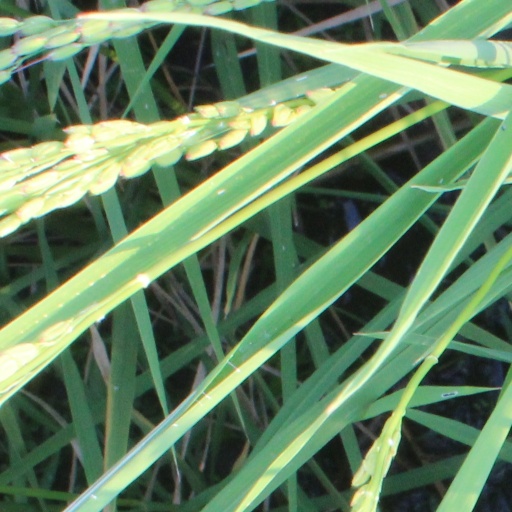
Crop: rice